Mount Laguna Air Force Station

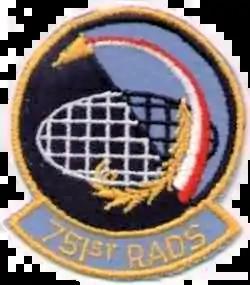
Emblem of the 751st Radar Squadron

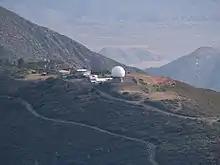
Photo of the Station in 2013.

Mount Laguna Air Force Station (ADC ID: P-76, NORAD ID: Z-76) is a closed United States Air Force General Surveillance Radar station. It is located north-northeast of Tecate, California. It was closed in 1981 by the Air Force, and turned over to the Federal Aviation Administration (FAA).